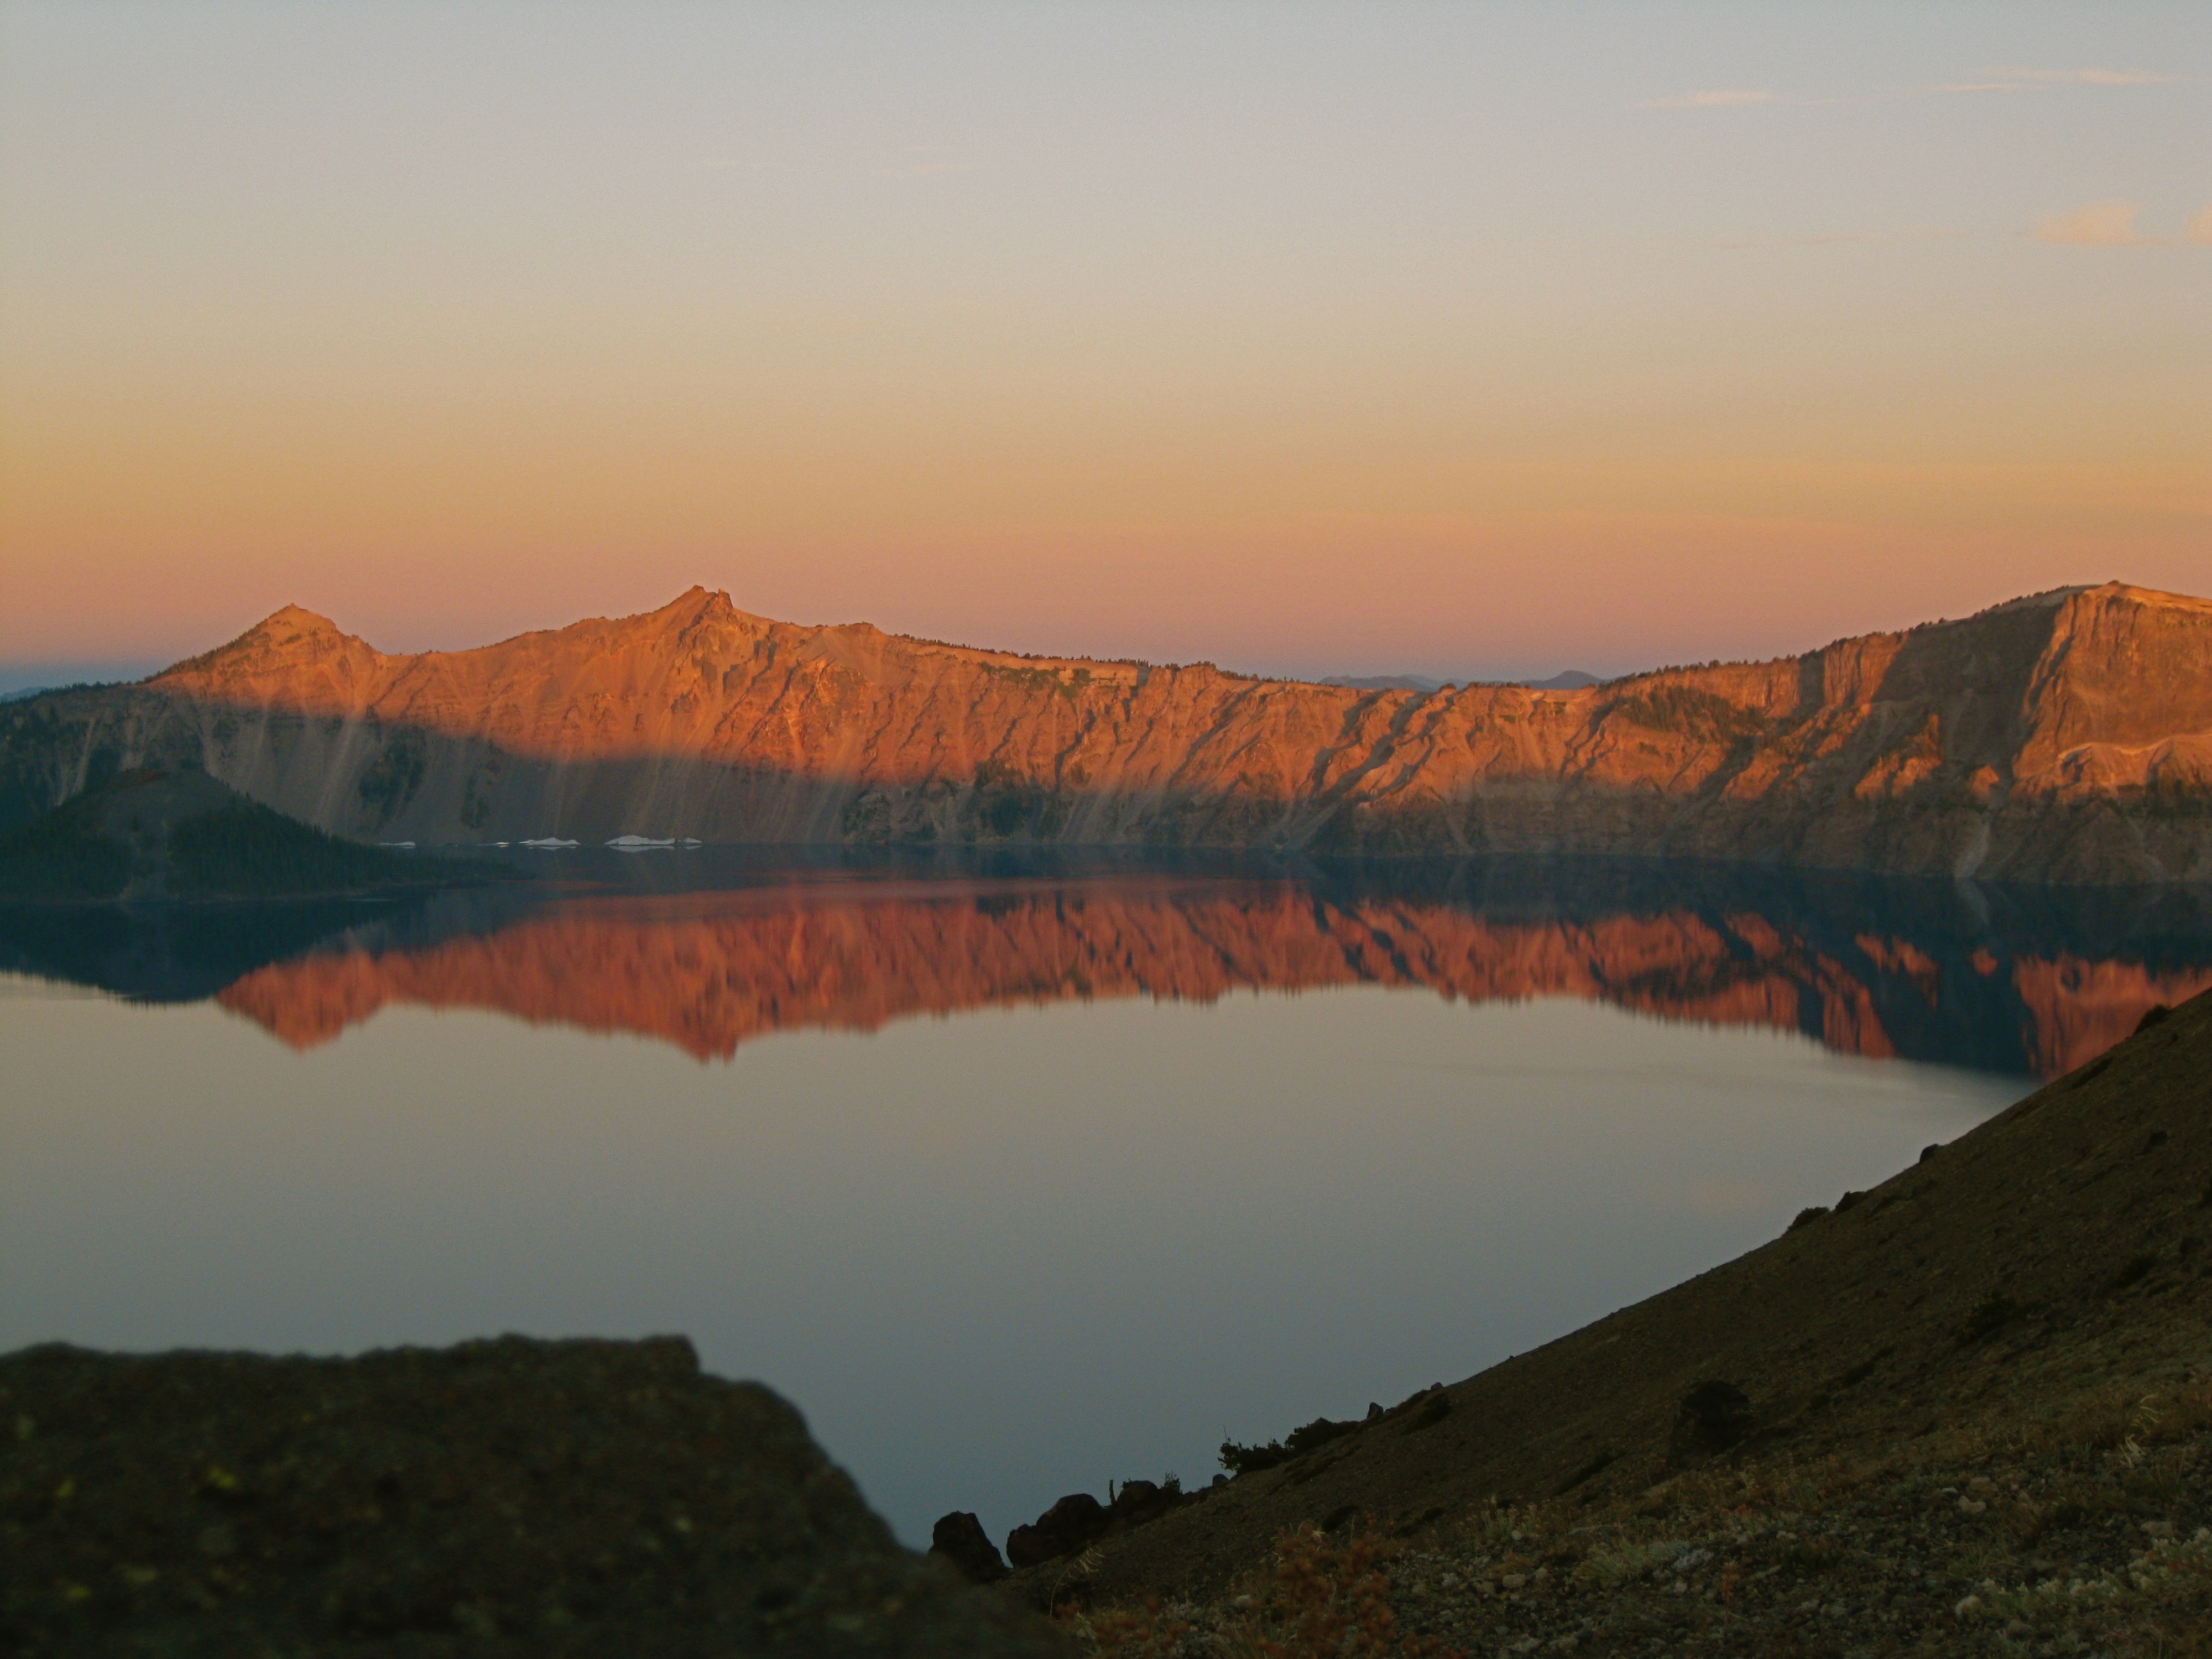
landscape, nature, wilderness, mountain, sunrise, sunset, morning, hill, lake, dawn, mountain range, dusk, reflection, reservoir, ridge, plateau, fell, loch, atmospheric phenomenon, mountainous landforms